Habitat for Humanity Ireland

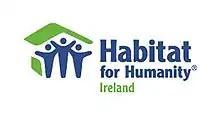
Habitat for Humanity Ireland logo

Habitat for Humanity Ireland is a nonprofit development organisation which seeks to "bring people together to build homes, communities and hope".